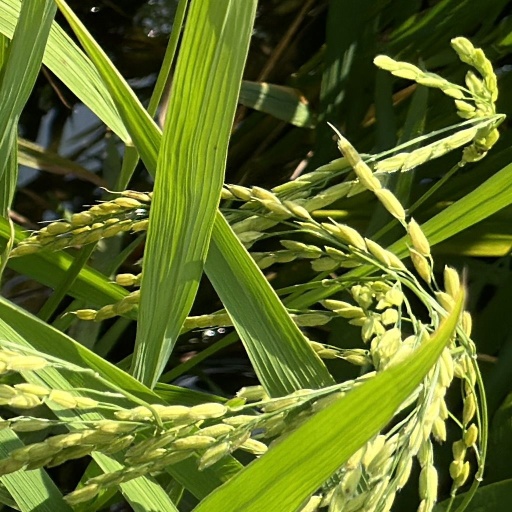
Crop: rice